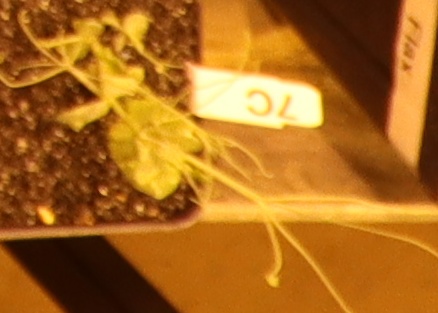
Label: Field Pea